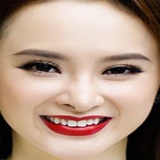
diễn viên Angela Phương Trinh